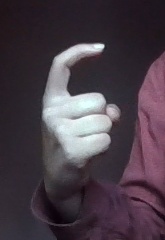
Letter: ra